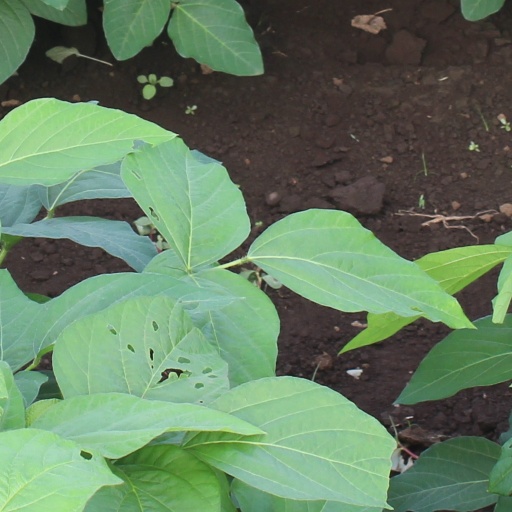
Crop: soybean